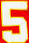
Number: 5